Gustav Lotze A/S

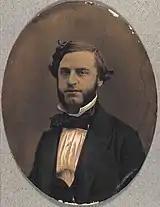
Gustav Lotze by L. Dinesen

The company was founded as a wholesale business in 1860 by pharmacist at the Løve Apotek in Odense Ernst Gustav Lotze (1825-1893). It supplied other pharmacies with a range of pharmaceuticals and chemical compinds which had until then been imported. Lotze cultivated medicinal plants for use in the production on a property outside Odense. The company was initially operated out of the Løve Apotek's building but Lotze was later able to expand the premises through the purchase of several of the adjacent building and a new factory was built at the site in 1887.